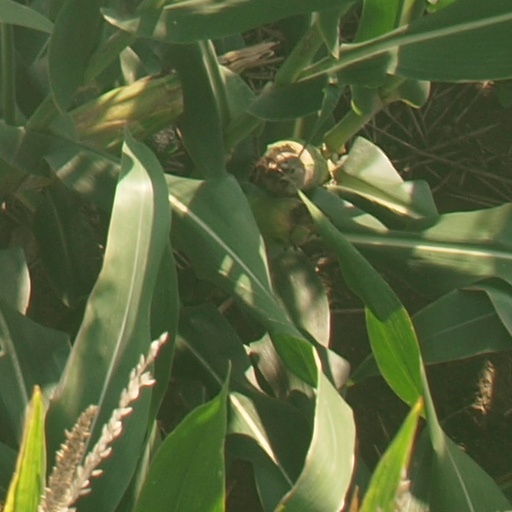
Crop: maize; corn